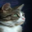
Label: cat